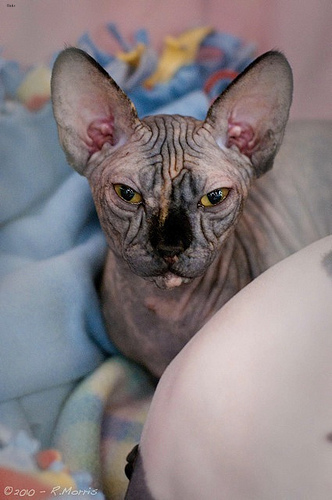
Breed: sphynx